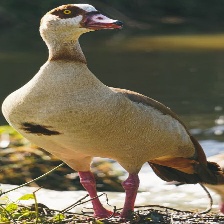
Species: EGYPTIAN GOOSE
Scientific name: ALOPOCHEN AEGYPTIACA
ImageNet parent category: goose